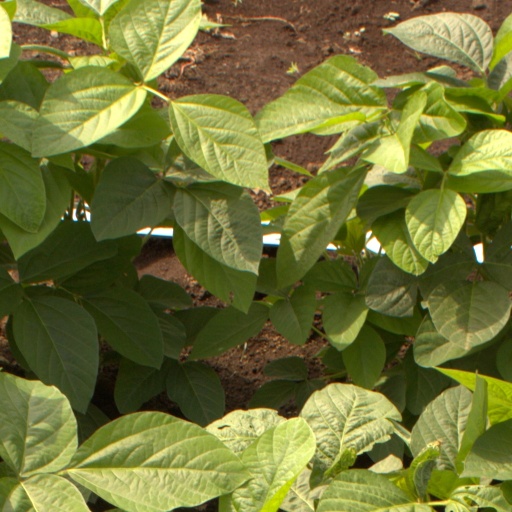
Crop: soybean